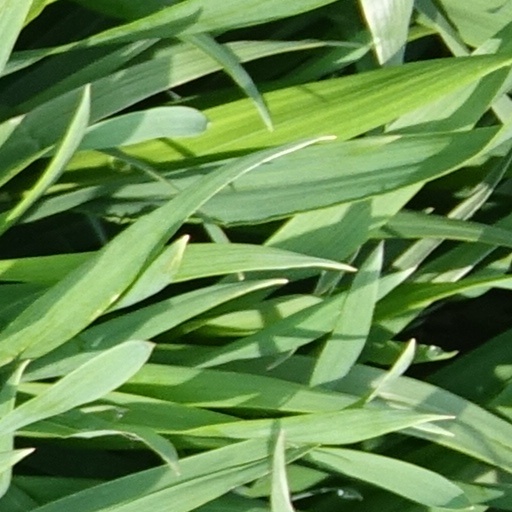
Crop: wheat